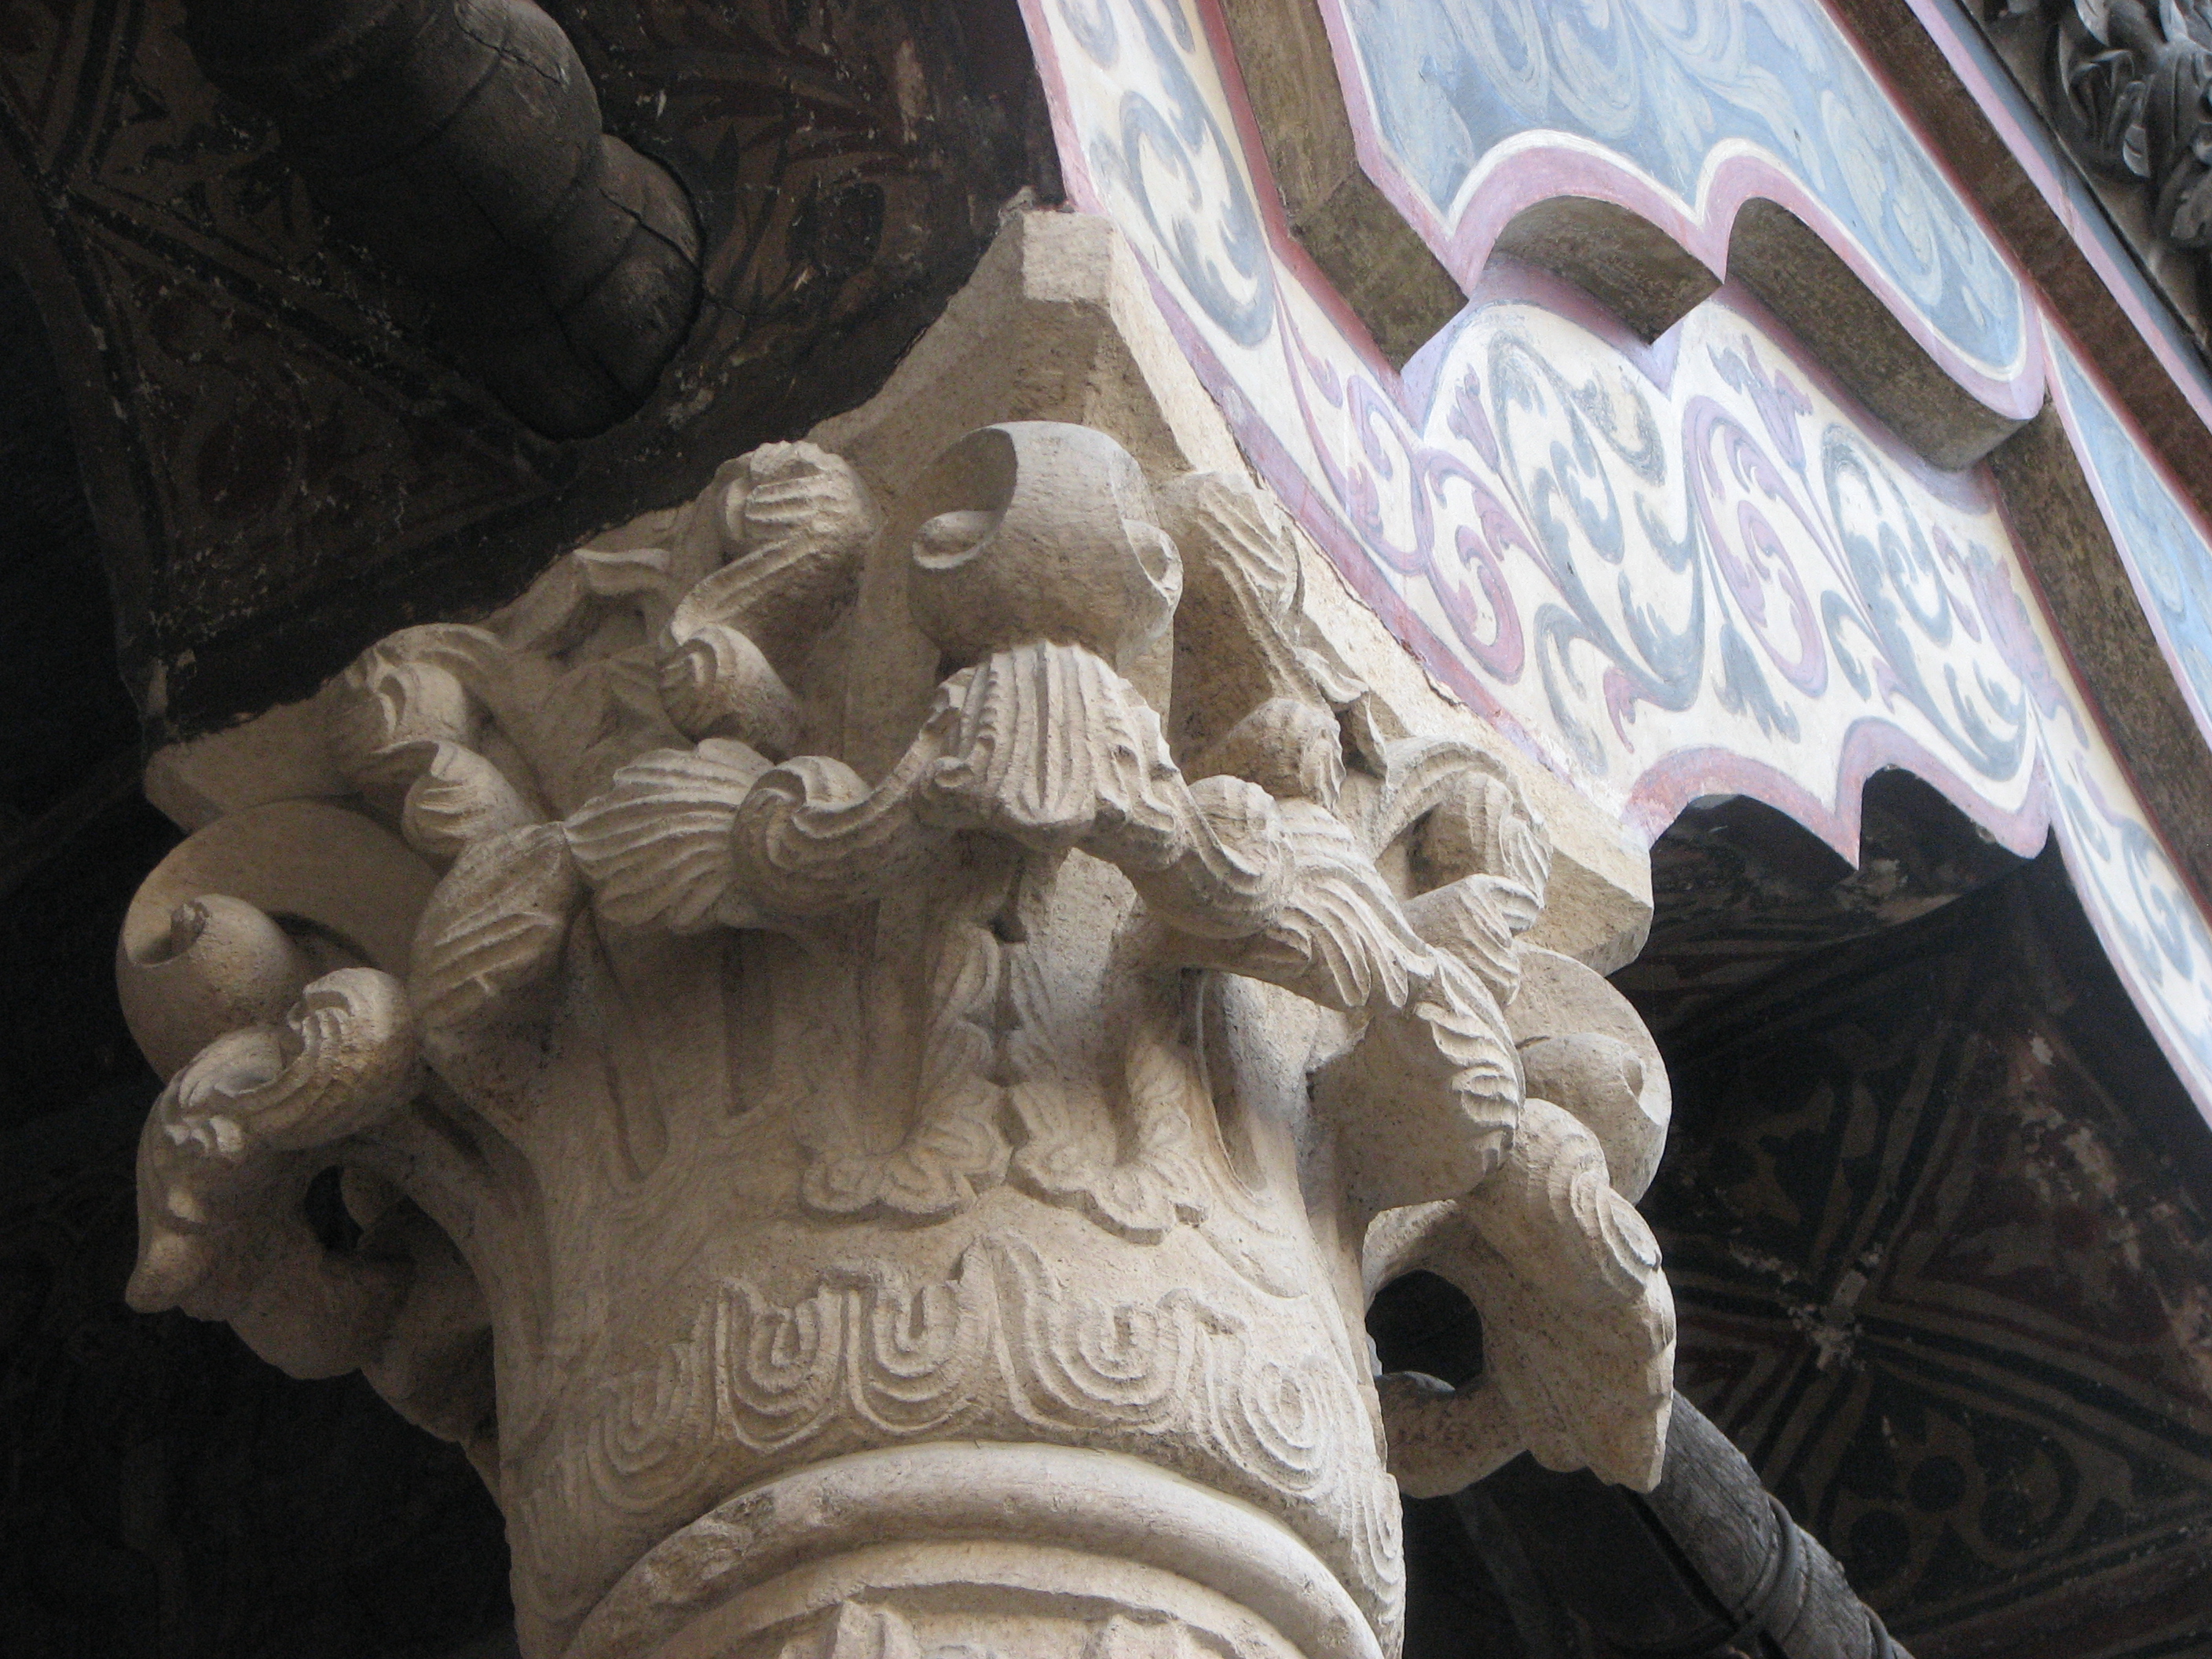
architecture, photography, building, monument, photo, europe, statue, column, religion, church, christian, gargoyle, photos, sculpture, religious, free, art, cool image, de, temple, churches, fotografie, christianity, romana, orthodox, eastern, carving, romania, bor, biserica, arhitectura, orthodoxy, romanian, ortodoxa, ortodox, ortodoxia, ortodoxie, cretinism, cretin, ecclesiastical, bisericeasc, cladire, edificiu, stavropoleos, stone carving, ancient history